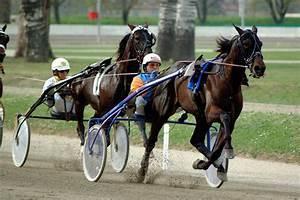
horse